Fuad Anwar

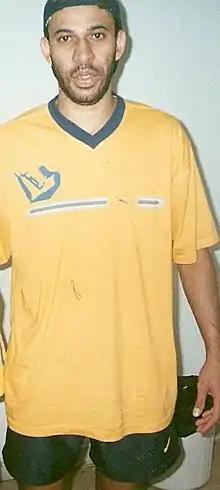
Amin in 2002

Fuad Anwar Amin (born 13, October 1972) is a former Saudi Arabian footballer who played as a defensive midfielder. He spent the majority of his career with Al-Shabab FC and also had a stint at Al-Nasr FC in Saudi Arabia.